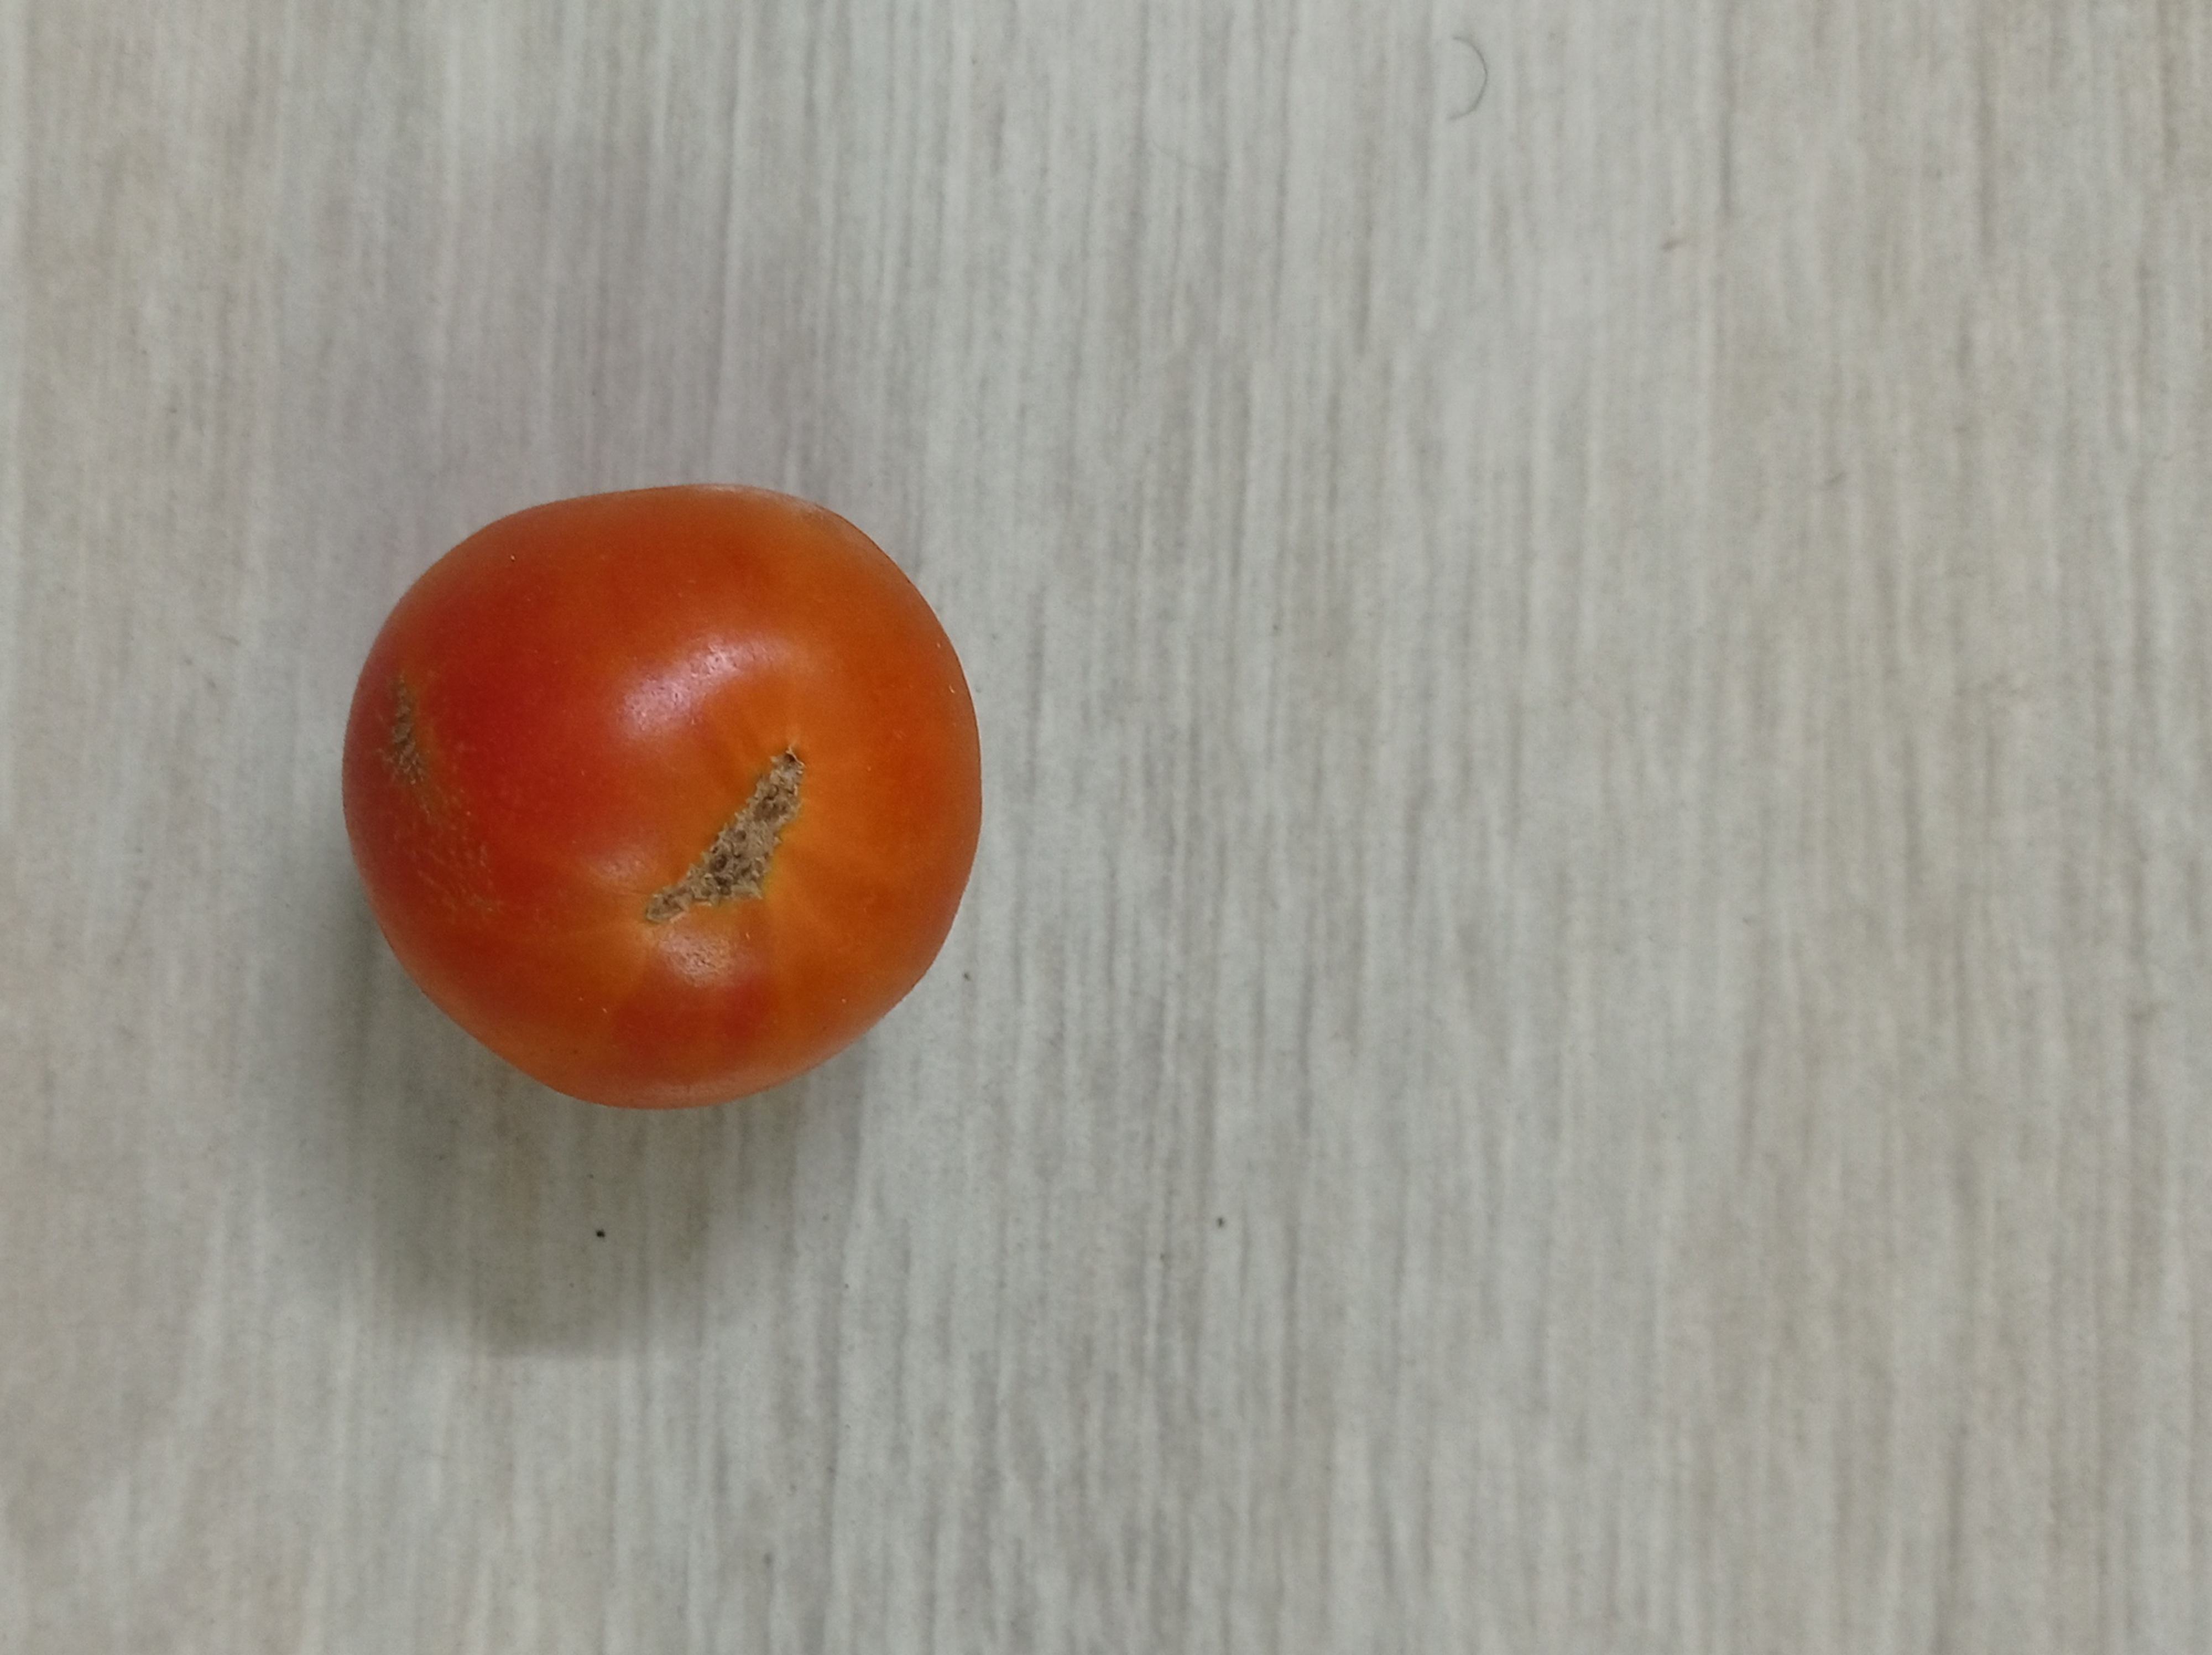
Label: Fresh